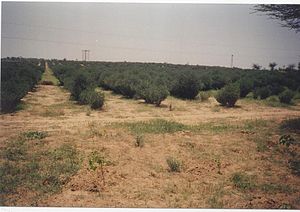
Jojoba / Galleri
Plantagedrift.
Jojoba er den eneste art i den monotypiske Jojoba-familie. Denne salt- og tørketålende busk er en nytteplante, hvis frø indeholder en flydende voks. Navnet stammer fra det oprindelige folk i Sonoraørkenen, tohono o’odham, og det skal udtales som på spansk.